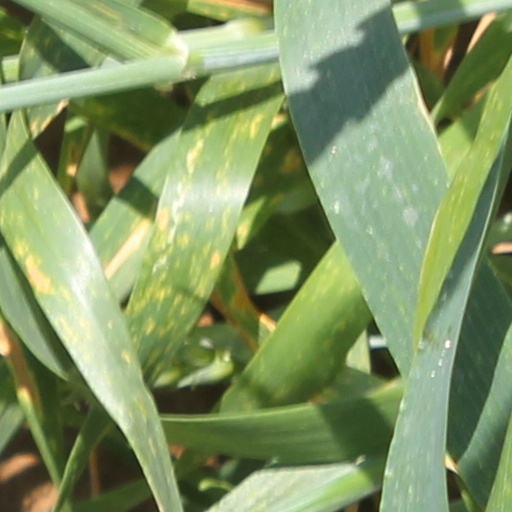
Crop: wheat